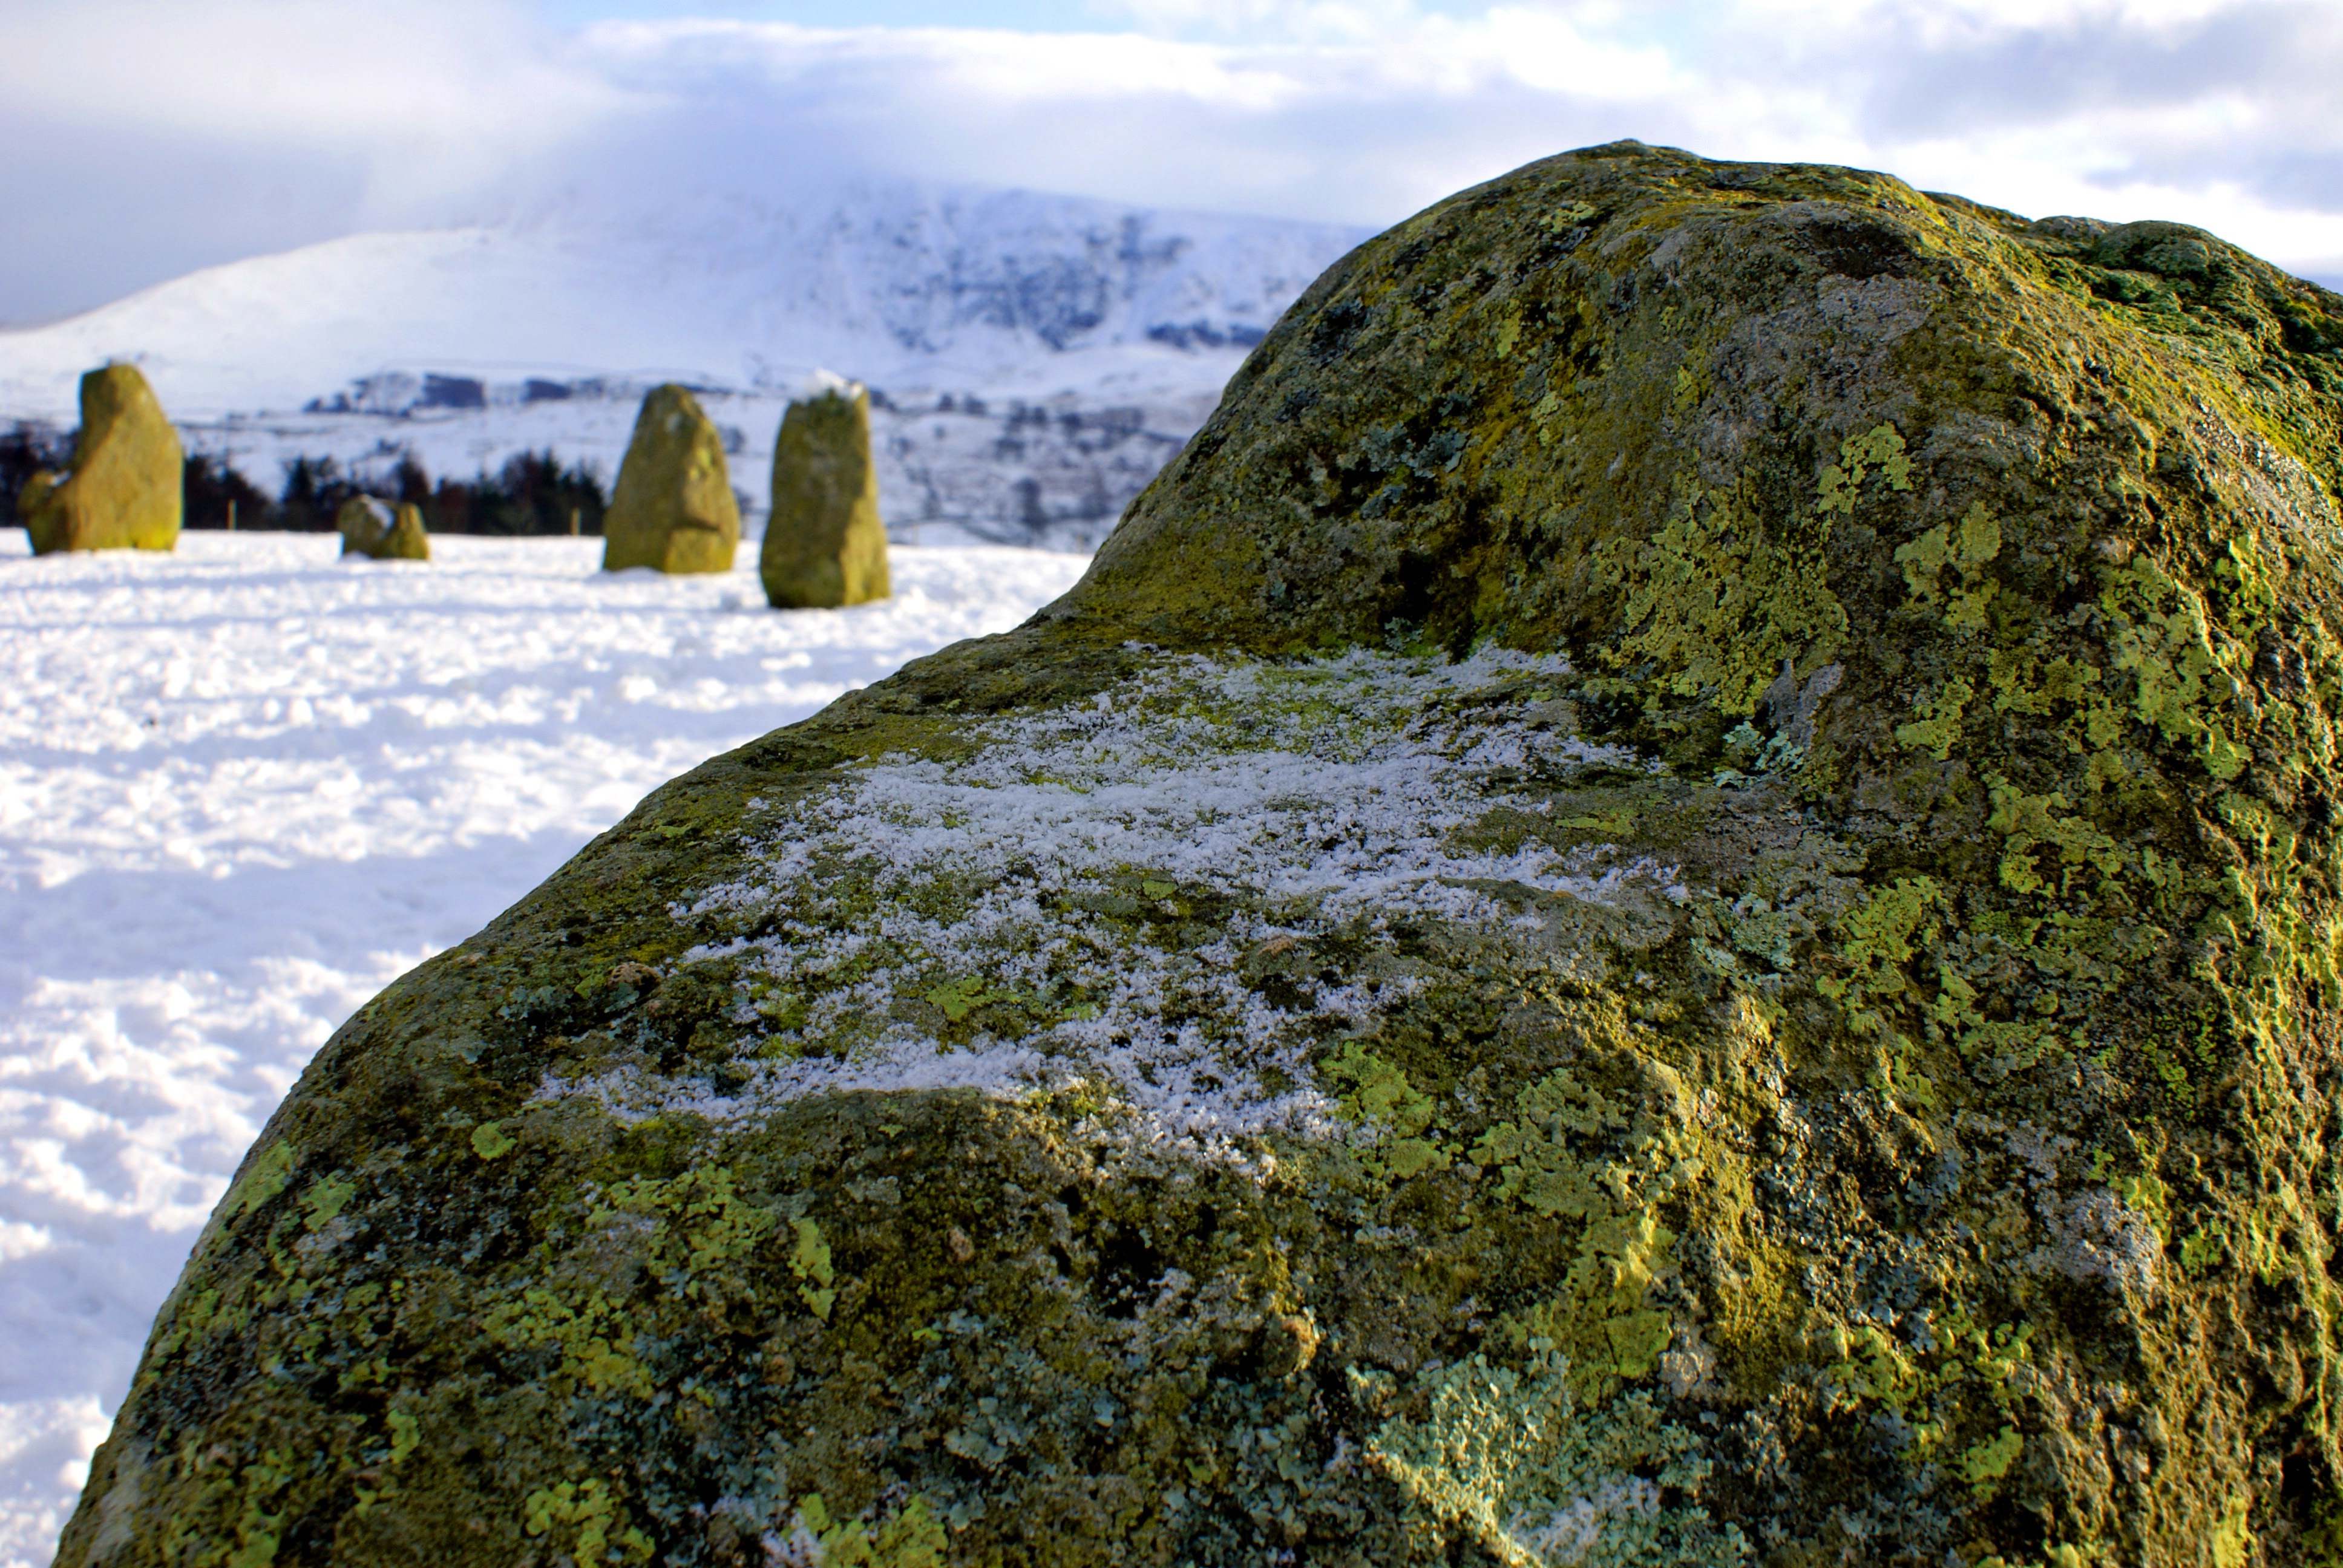
landscape, coast, tree, nature, rock, wilderness, mountain, hill, mountain range, cliff, highland, terrain, ridge, loch, mountainous landforms